Vardar offensive

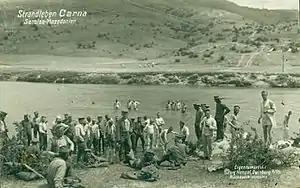
German soldiers bathing in the Crna river in 1918

At 8 a.m. on 14 September 1918, Entente forces commenced a 566-gun artillery barrage on enemy positions. Their aircraft also bombed enemy positions and strafed a 250-truck column moving towards Kozjak. On the same day, Scholtz sent Hindenburg a telegraph stating that